Bracken

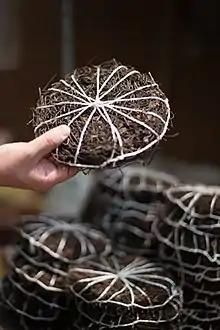
Dried bracken bundles ("P. aquilinum") at a food market in South Korea

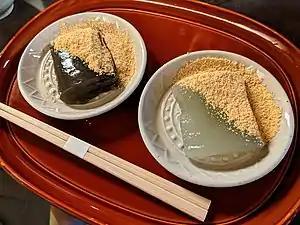
"Warabimochi" bracken jelly, a traditional Japanese dessert. The darker jelly on the left is made from pure bracken powder, while the lighter jelly on the right uses other starches as well.

Bracken fiddleheads have been eaten by many cultures throughout history, either fresh, cooked, or pickled. "Pteridium aquilinum" is especially common in East Asian cuisine.